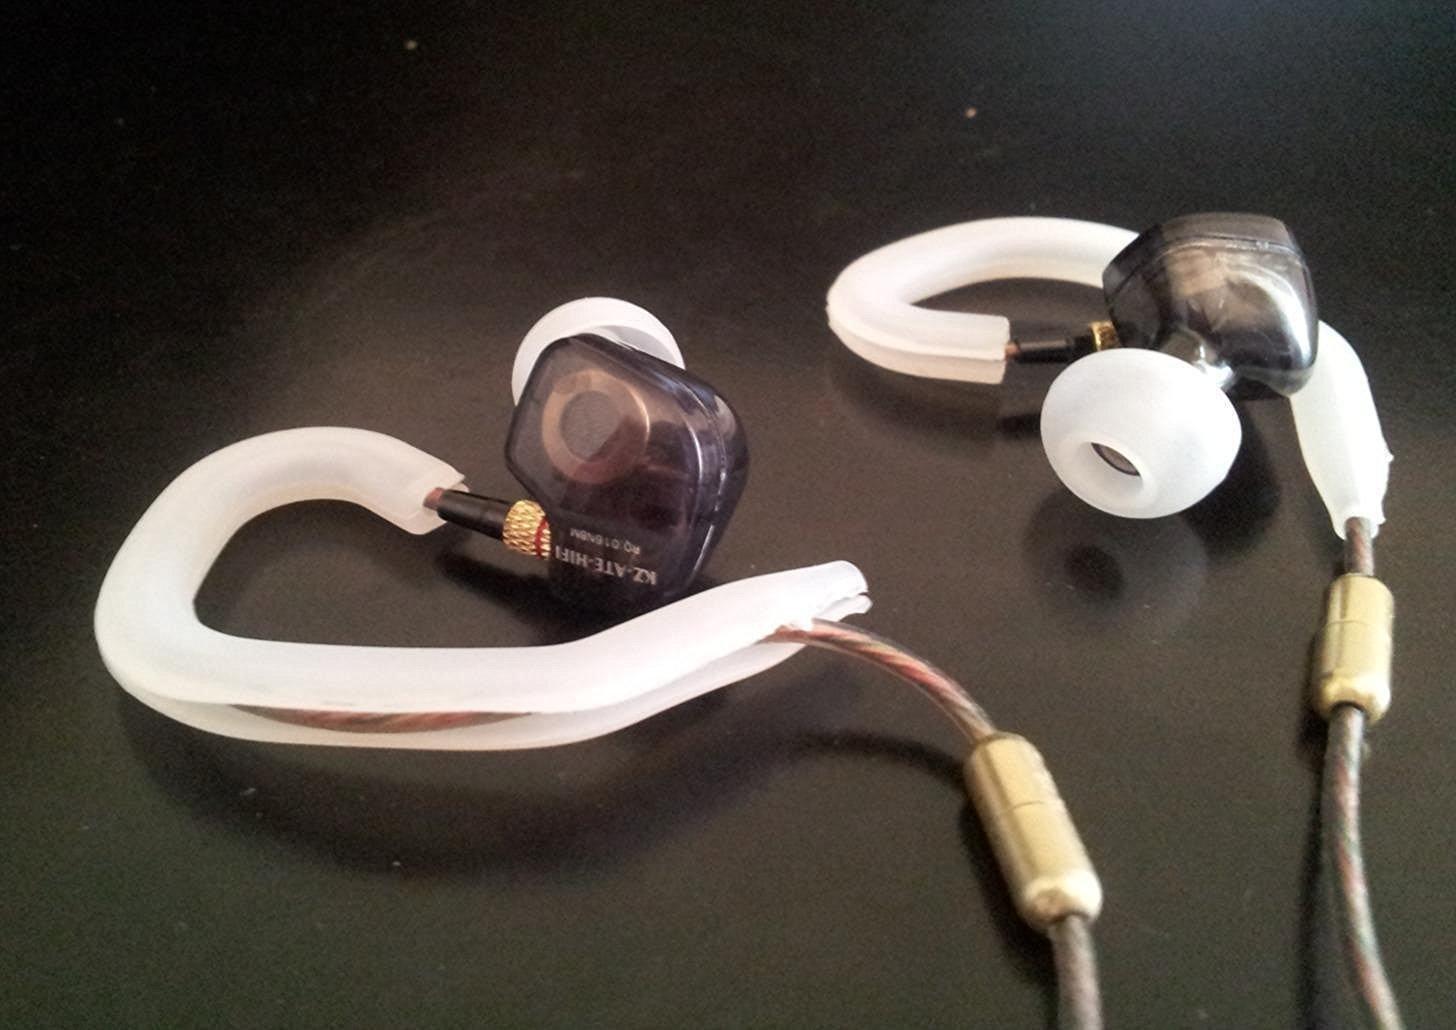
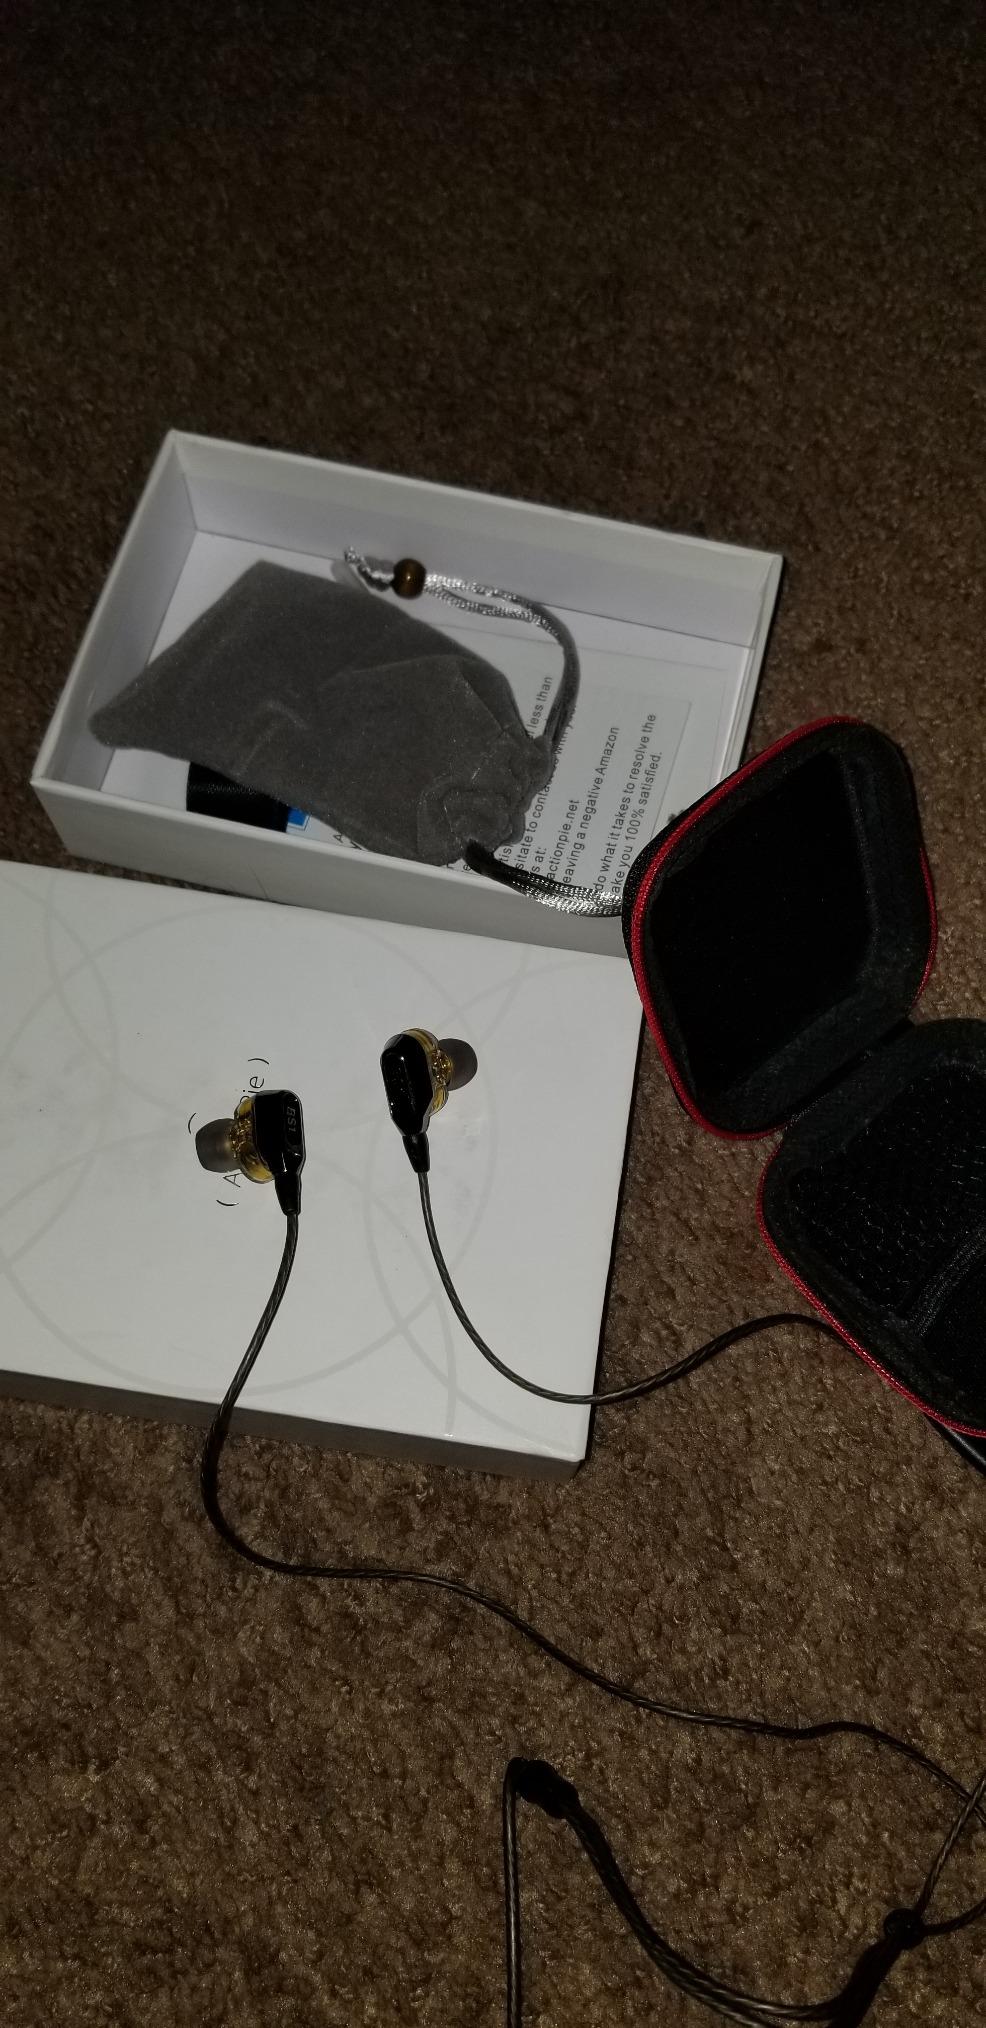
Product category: headphones
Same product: no